Burke Mountain Academy

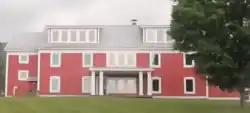
Front building in summer 2023

Burke Mountain Academy is a full-year private college-preparatory school in the northeastern United States, located in East Burke, Vermont. It educates and trains alpine ski racing athletes on the slopes of adjacent Burke Mountain Ski Area.